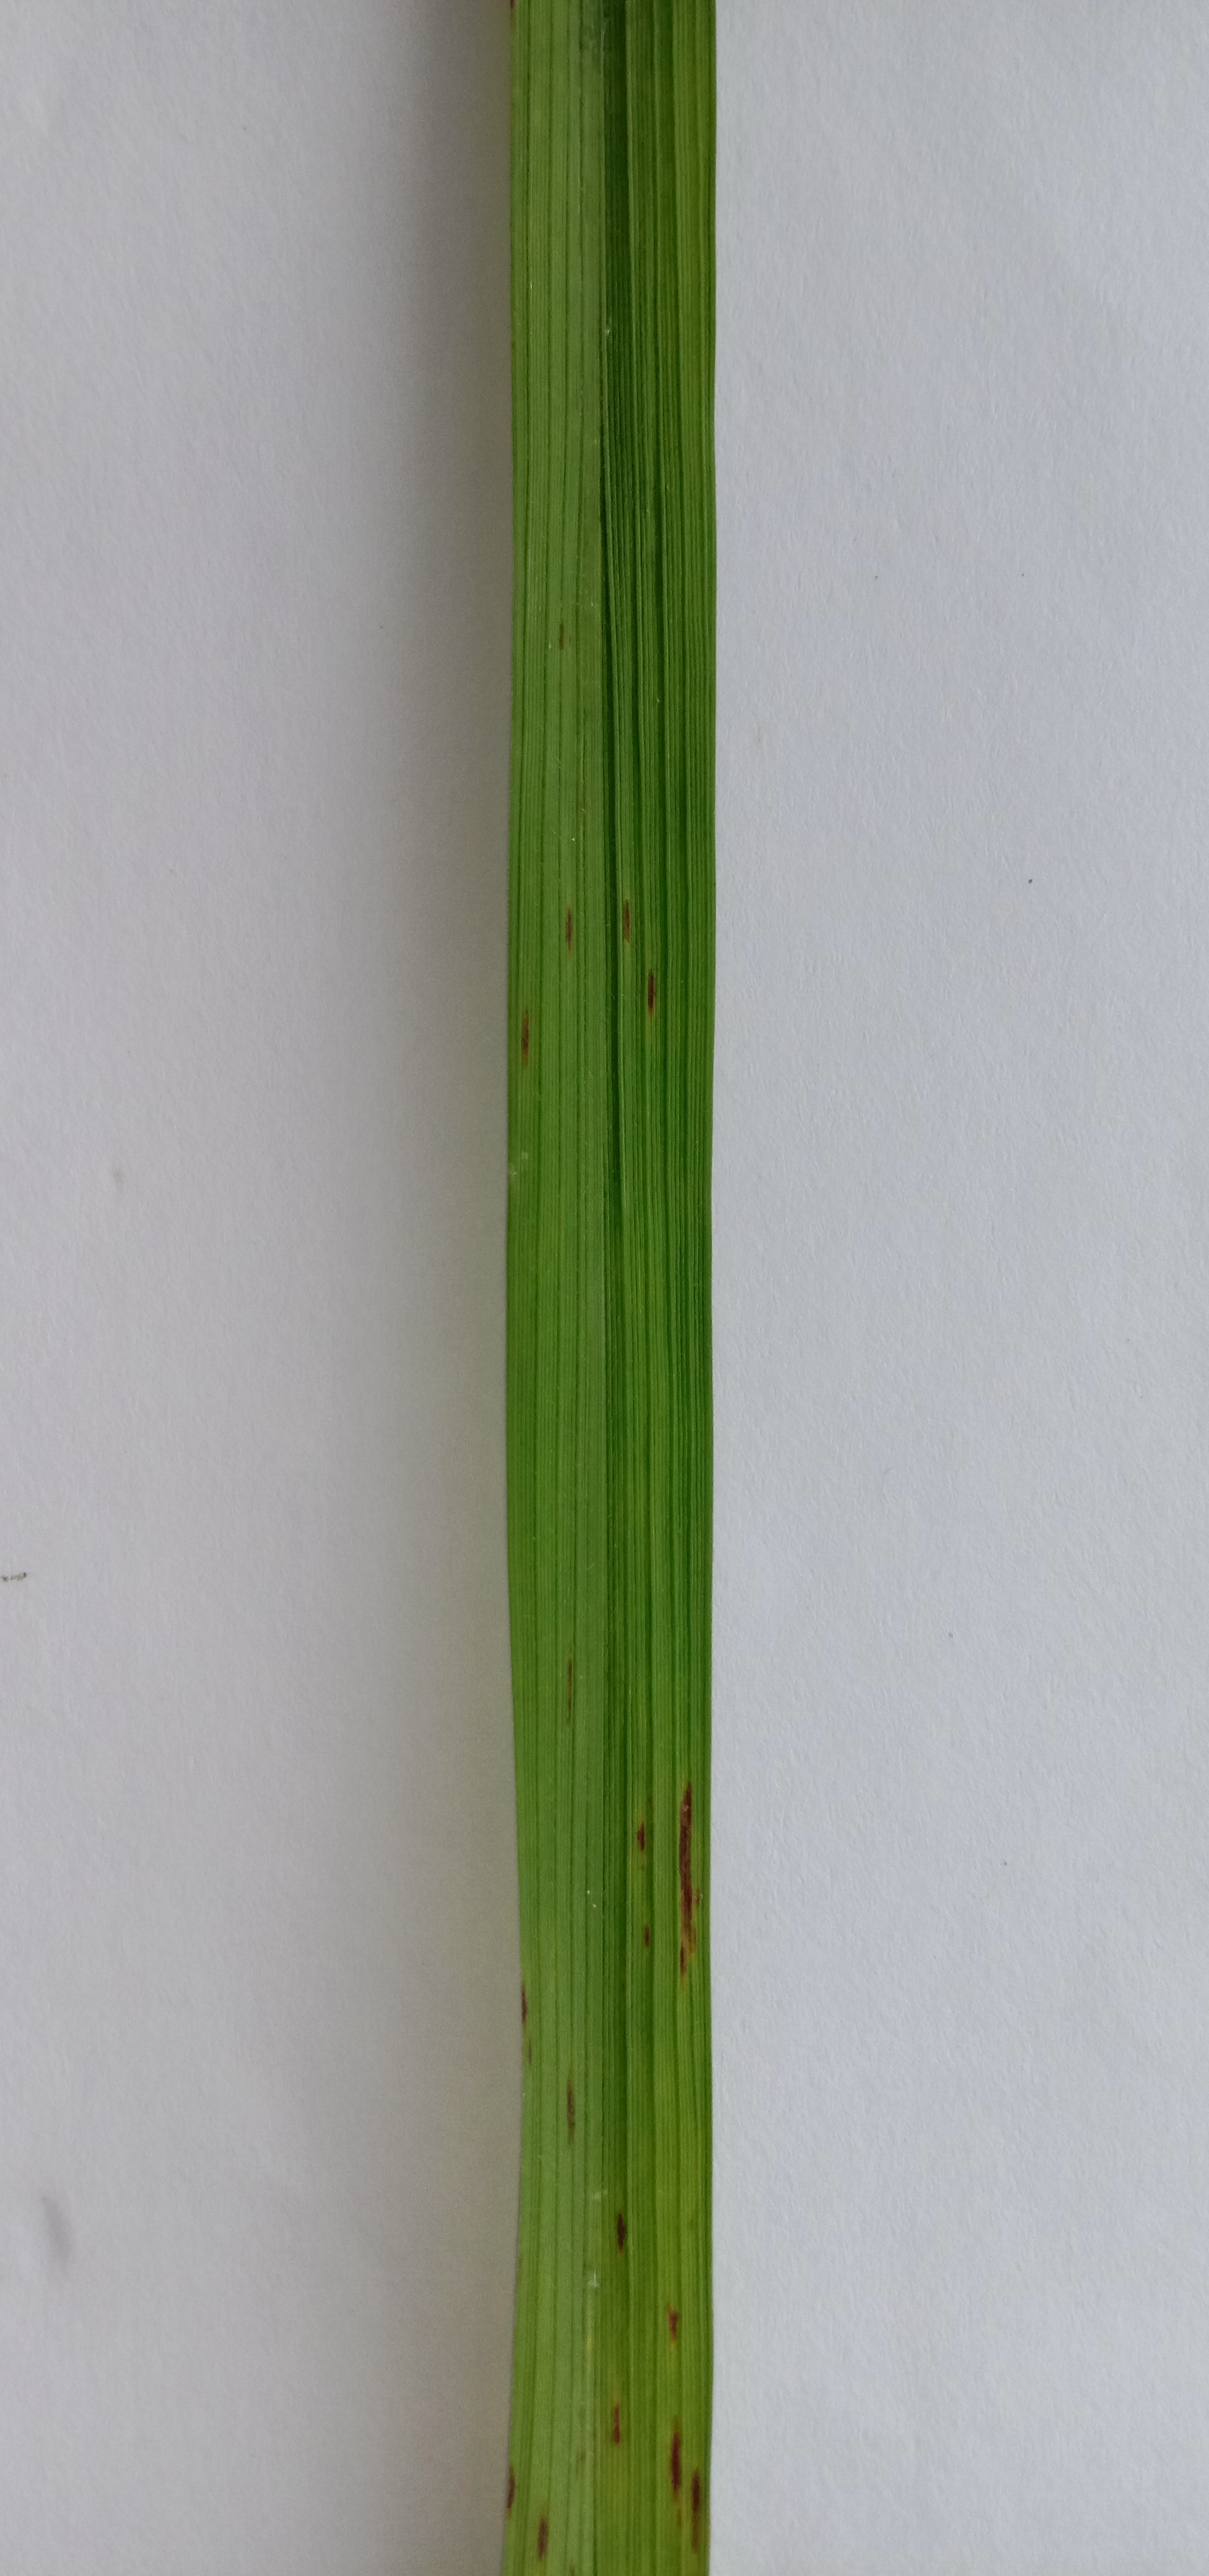
Label: Rice___Leaf_Blast